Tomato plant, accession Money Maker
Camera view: tilt-top (135 deg); turntable rotation: 180 degrees
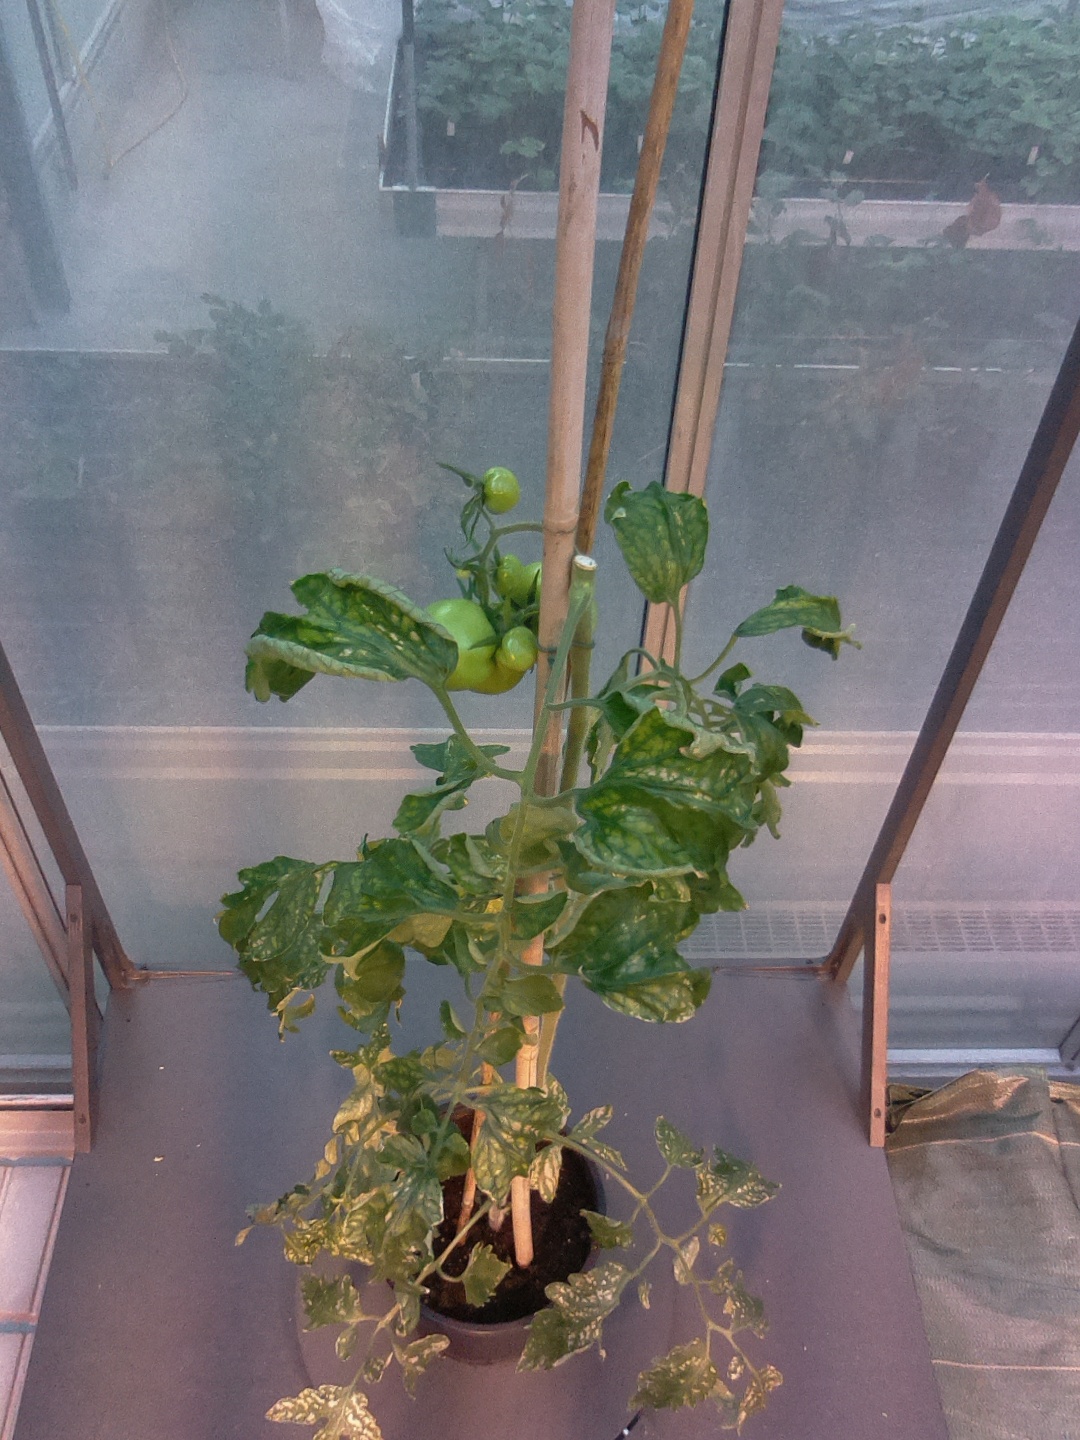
BBCH growth stage 76: 60%-70% of final fruit size